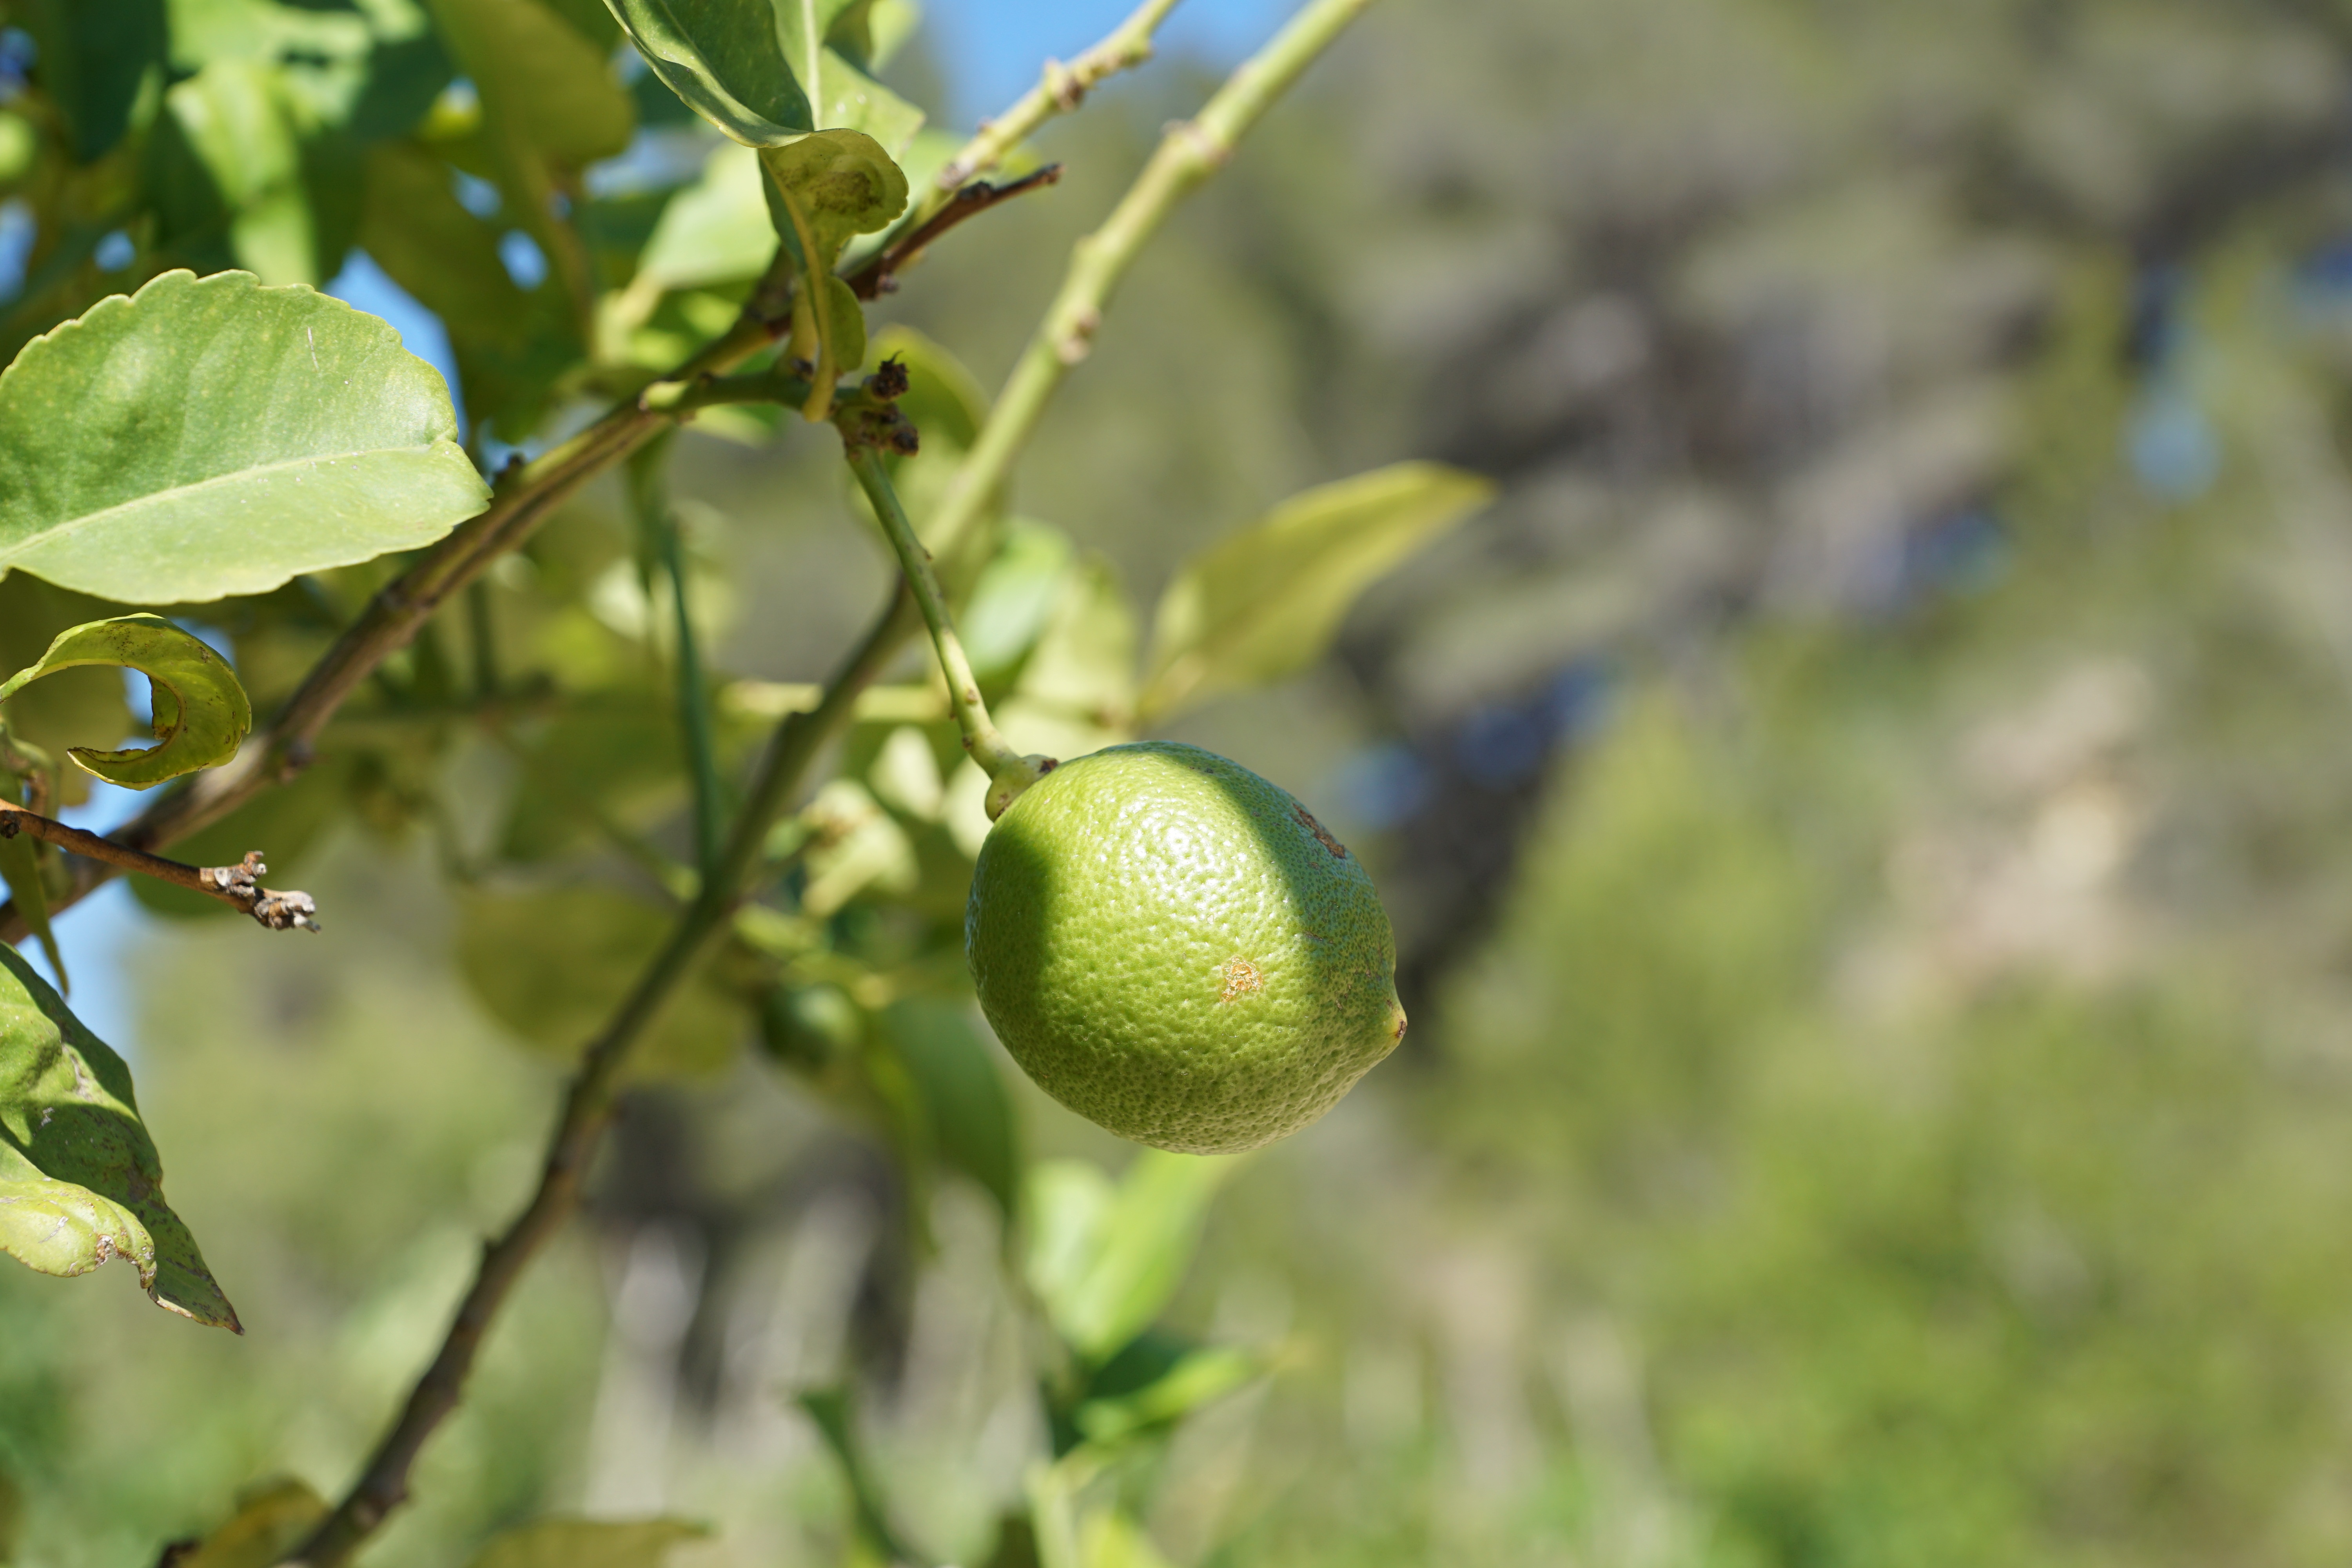
apple, tree, branch, plant, fruit, sunlight, leaf, flower, food, green, produce, botany, garden, flora, wildflower, shrub, citrus, macro photography, flowering plant, land plant